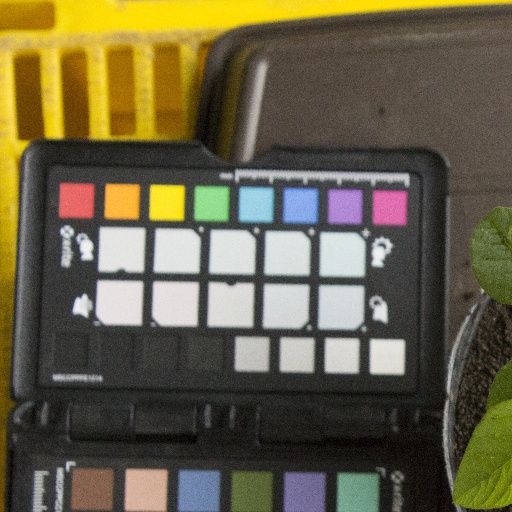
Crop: soybean